Aprilia Racing

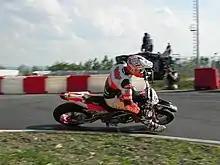
Thierry Van Den Bosch riding the SXV 450 in 2006

Aprilia debuted in the FIM Supermoto World Championship in 2004 and since then it has won many titles in both S1 and S2 classes.